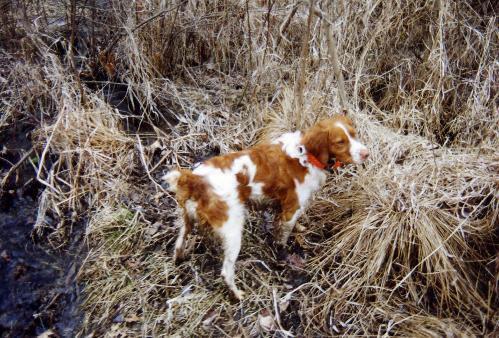
Brittany_spaniel